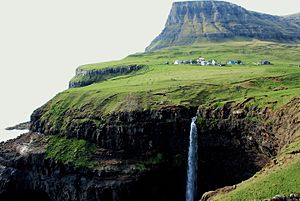
Gásadalur
Gásadalur
Gásadalur er en bygd, der ligger på vestsiden af øen Vágar på Færøerne og støder ud til Mykinesfjørður. Bygden er omsluttet af de højeste fjelde på Vágar. Mod nord Árnafjall 722 m og mod øst Eysturtindur 715 m.